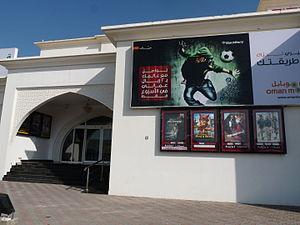
Cinéma à Sour (Oman)
La culture d'Oman, pays du sud-est de la péninsule arabique, désigne d'abord les pratiques culturelles observables de ses habitants.